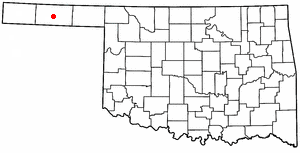
La ville de Guymon est le siège du comté de Texas, dans l’État de l’Oklahoma, aux États-Unis. Lors du recensement de 2010, elle comptait 11 442 habitants. C’est la ville la plus peuplée de l’Oklahoma Panhandle.